Feeding the multitude

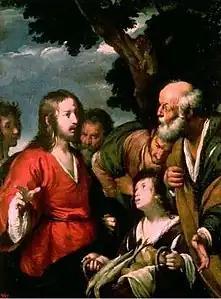
Feeding the multitudes by Bernardo Strozzi, early 17th century.

In Christianity, feeding the multitude comprises two separate miracles of Jesus, reported in the Gospels, in which Jesus used modest resources to feed thousands of followers who had gathered to see him heal the sick.